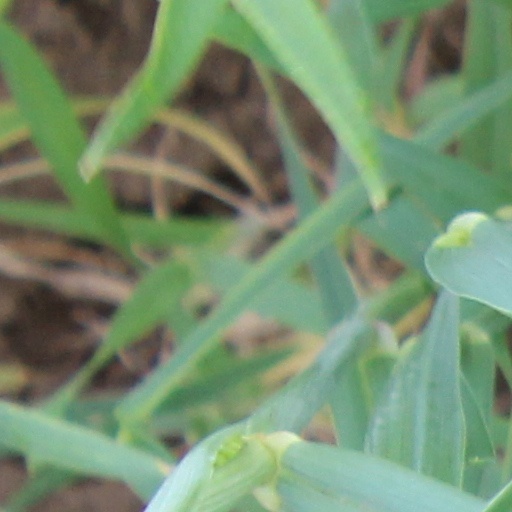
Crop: wheat